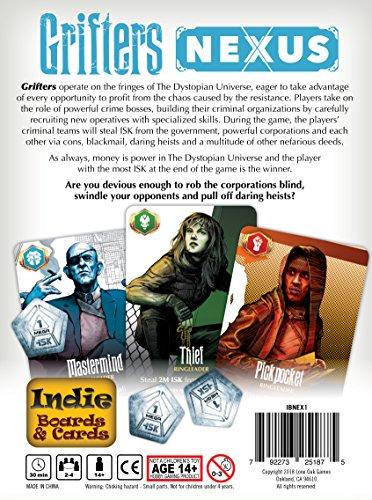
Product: Indie Boards & Cards Grifters Nexus Games
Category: Toys & Games | Games & Accessories
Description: Unique hand building.
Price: $18.00
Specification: ProductDimensions:5.9x1.8x7.9inches|ItemWeight:1.15pounds|ShippingWeight:1.16pounds(Viewshippingratesandpolicies)|ASIN:B07DB1TPM2|Itemmodelnumber:IBG0NEX1|Manufacturerrecommendedage:14yearsandup